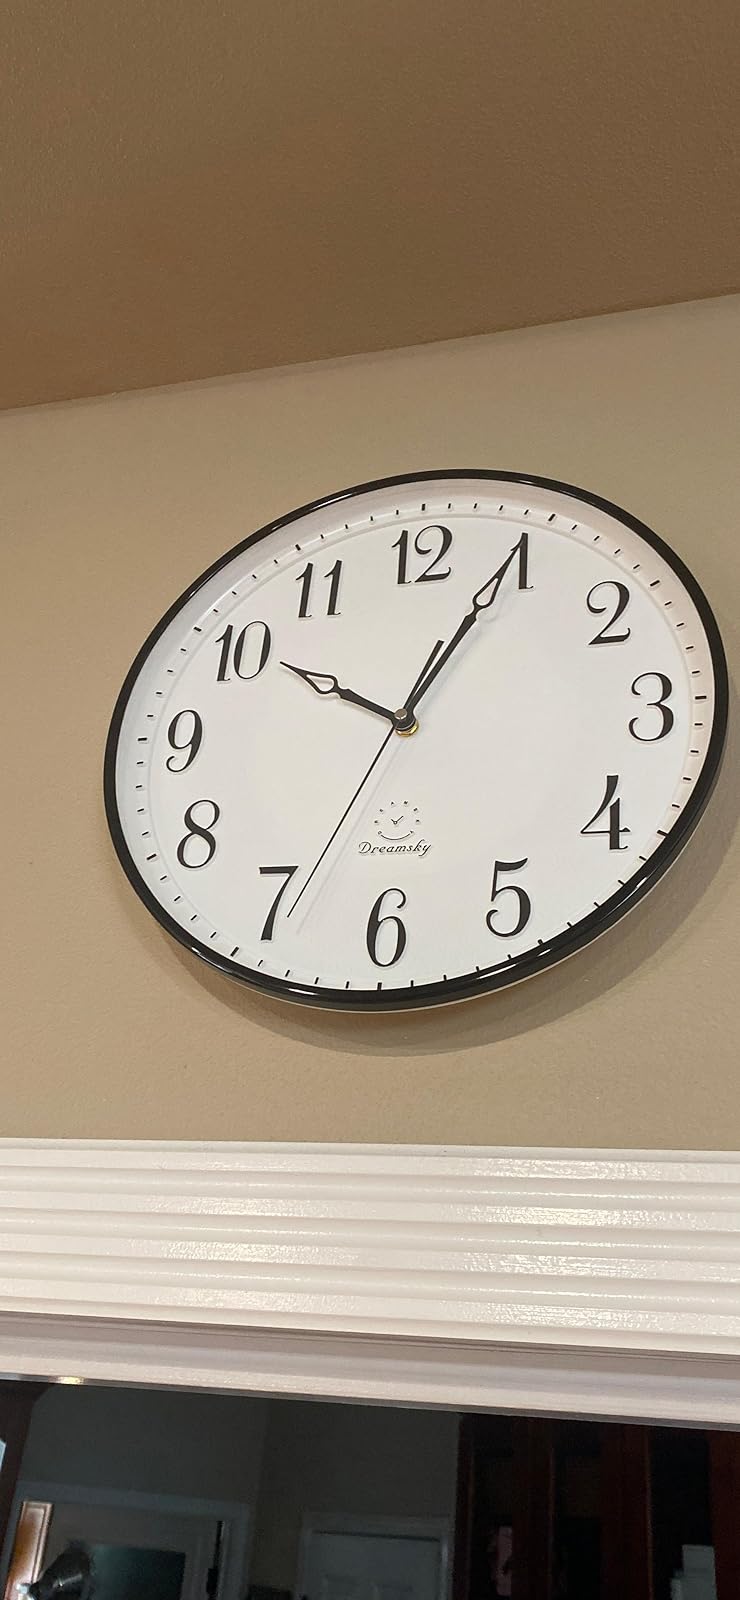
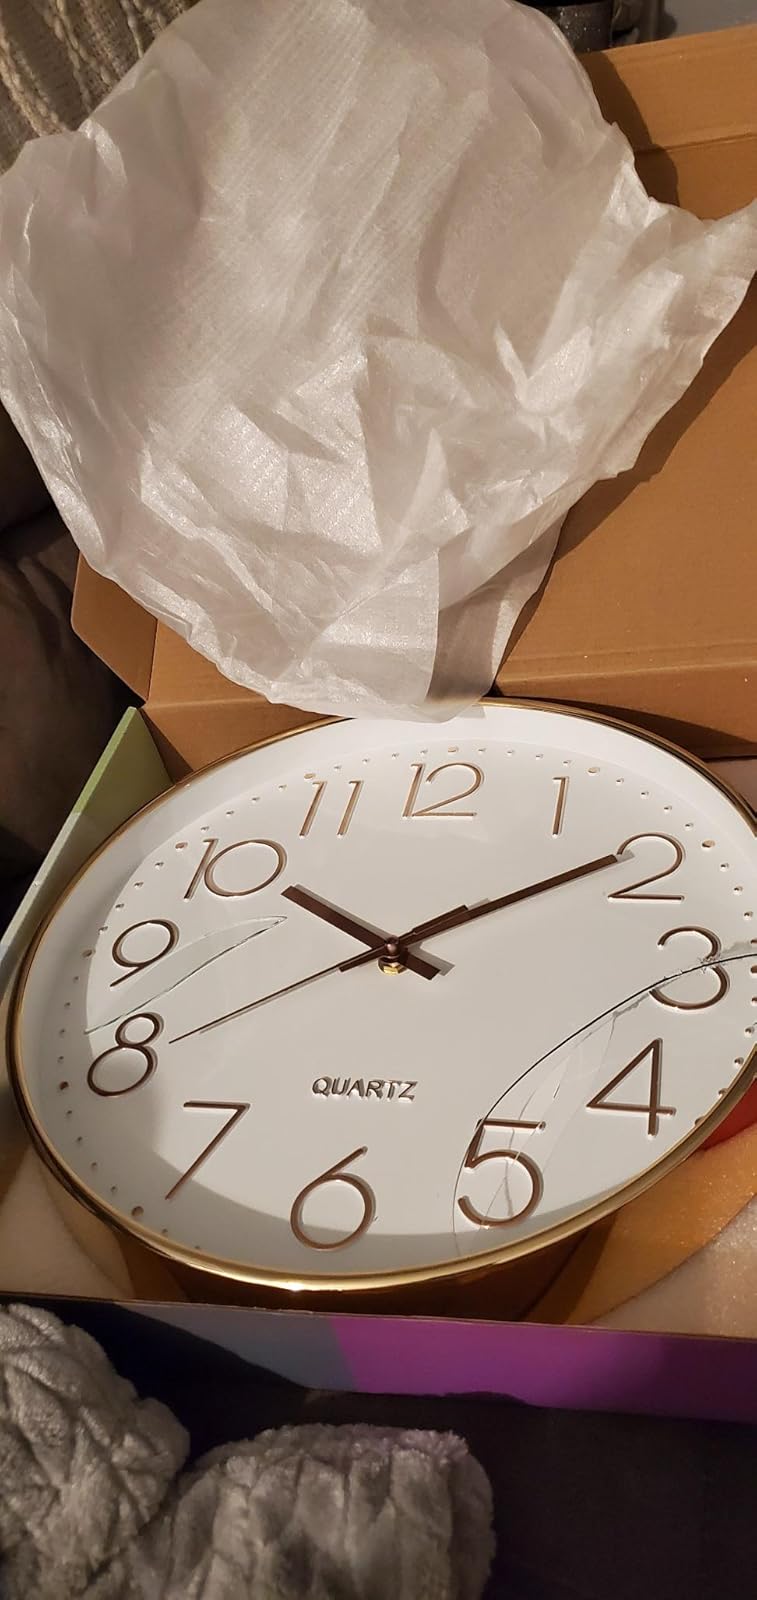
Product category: clock
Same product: no